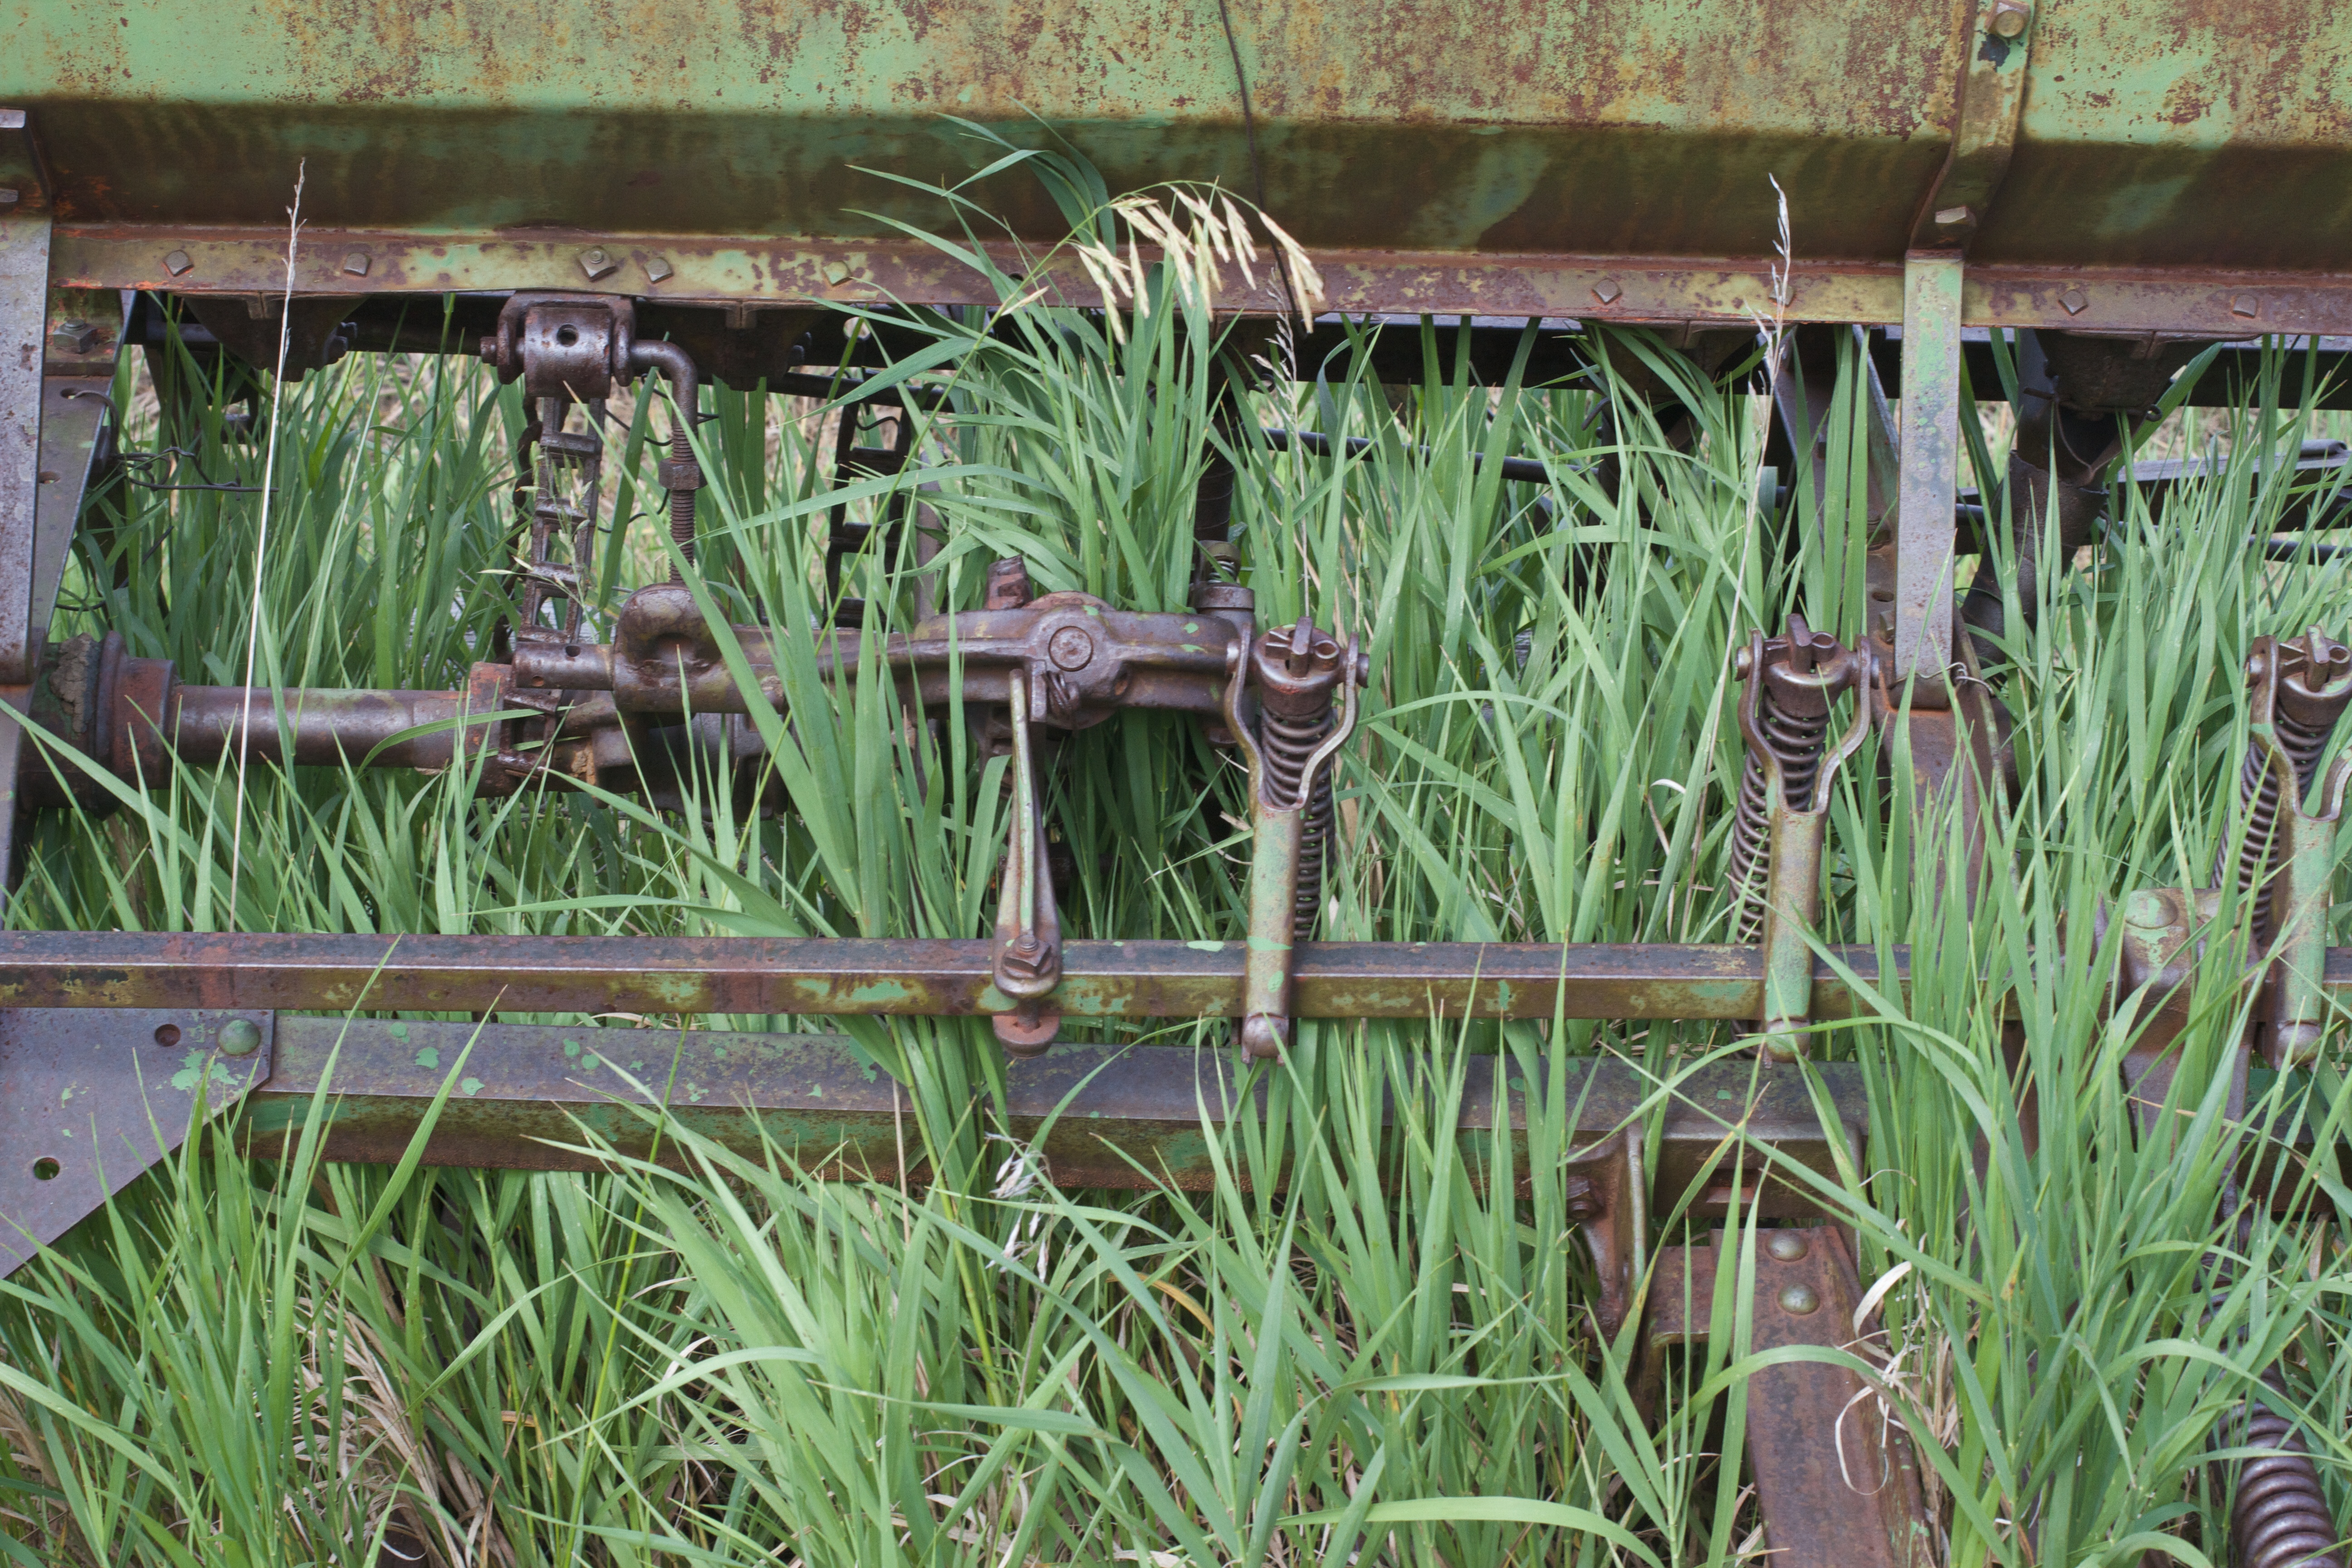
grass, track, lawn, flower, pond, backyard, garden, yard, grass family, outdoor structure